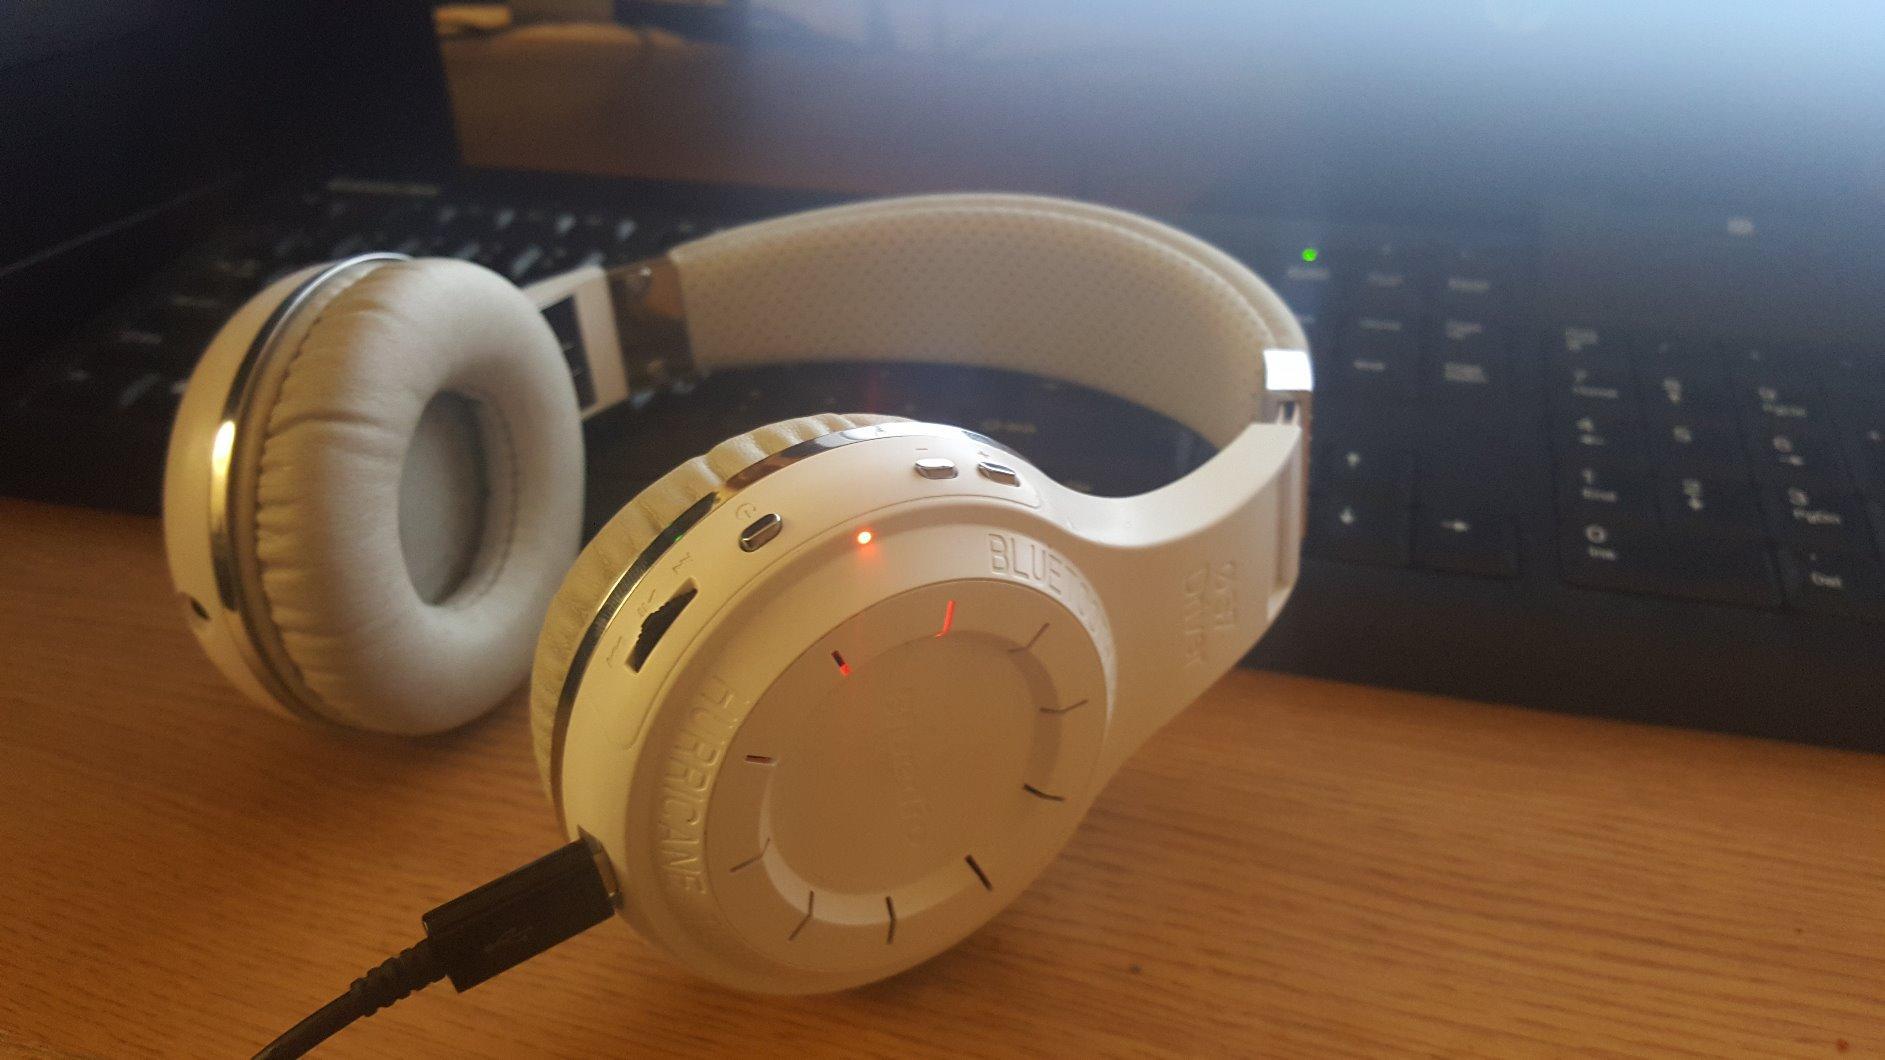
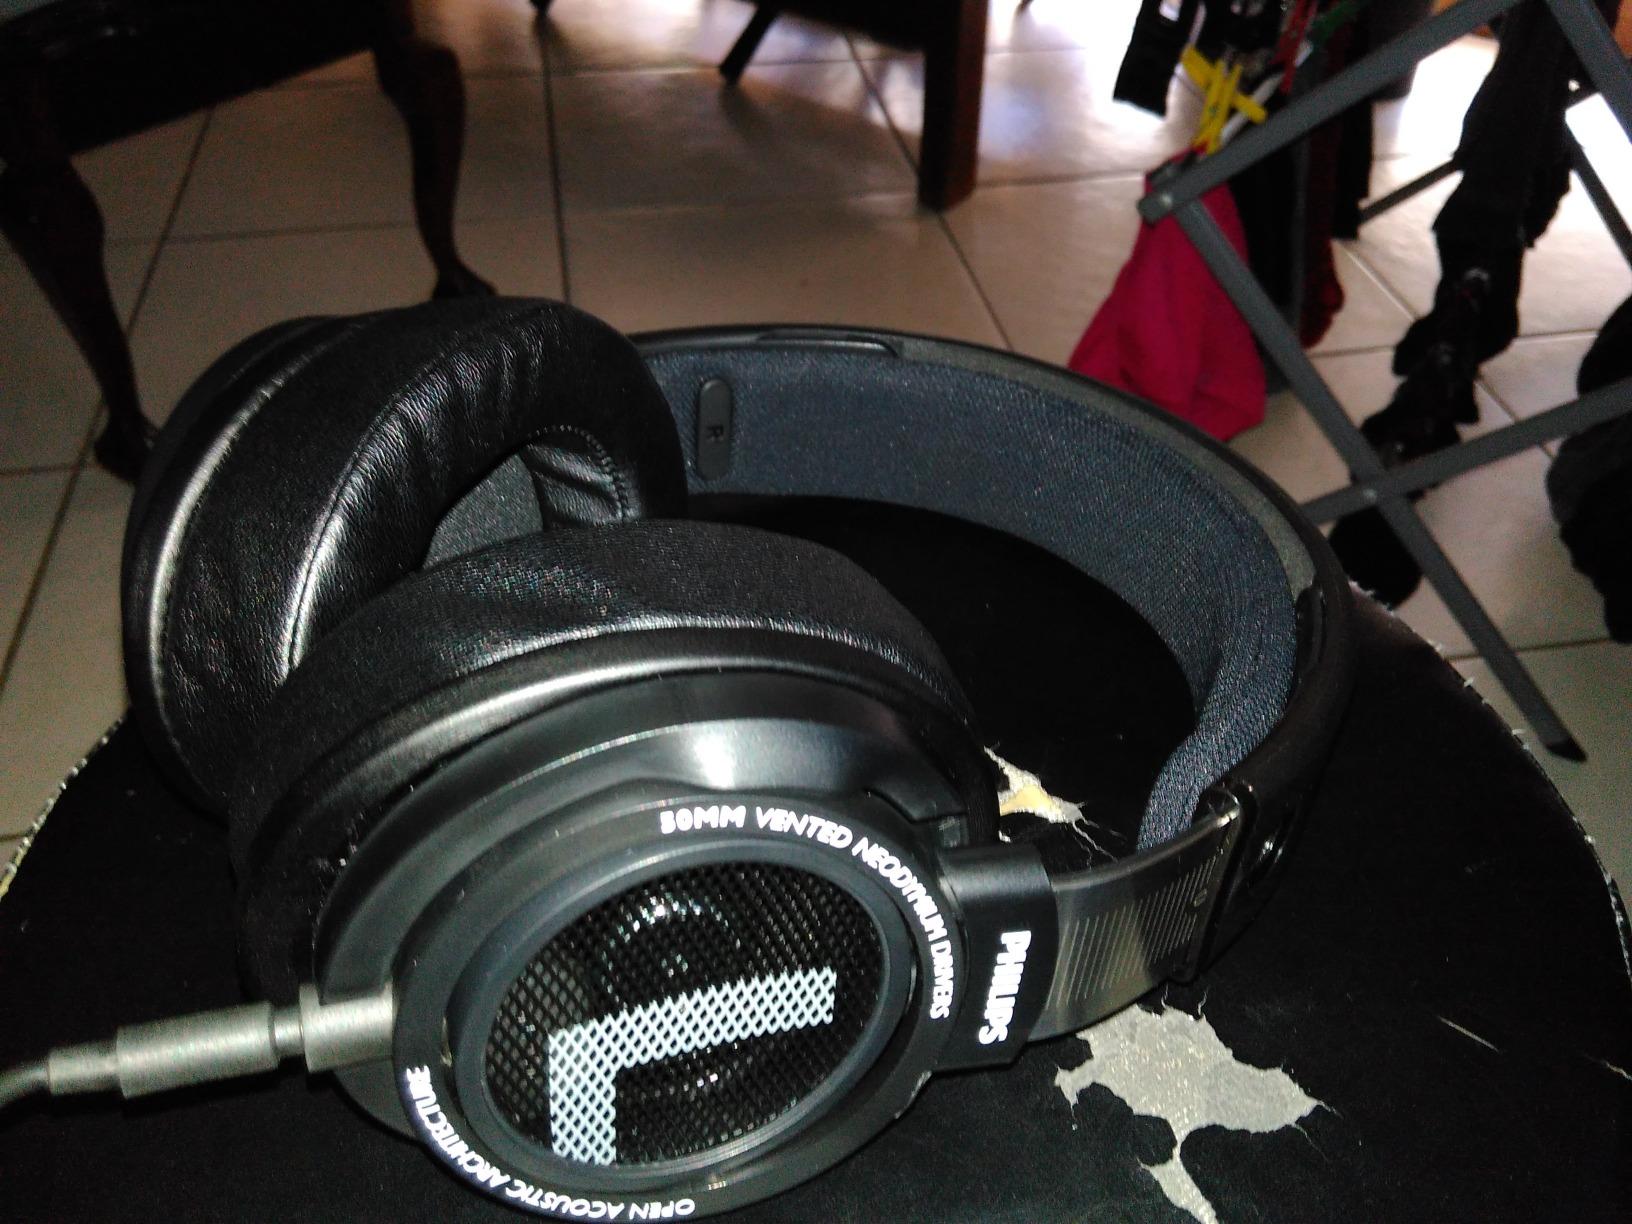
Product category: headphones
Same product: no